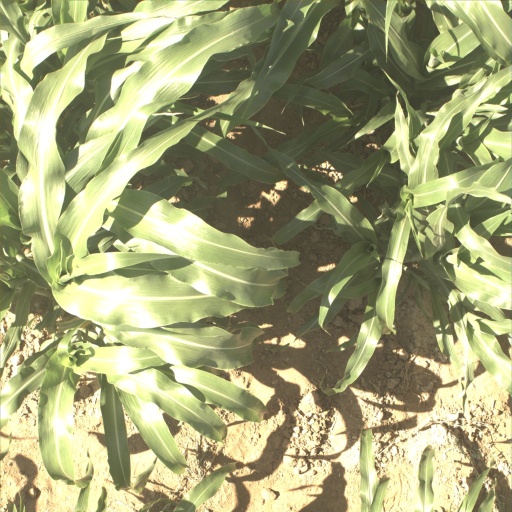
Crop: sorghum